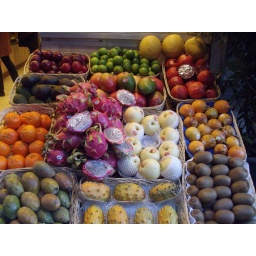
really cool outdoor fruit market in amsterdam....they seemed to have fresh fruit sold everywhere -- so european!!!